Skins (British TV series)

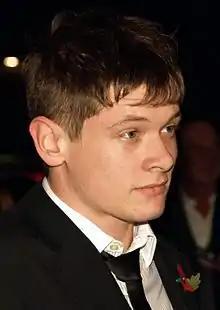
Jack O'Connell, who played James Cook during the second generation

Effy Stonem (Kaya Scodelario), Tony's younger sister, becomes the principal character in the second generation. Effy is pretty, popular, but also quiet and distant, attempting to keep her own troubles hidden. Pandora Moon (Lisa Backwell) is her friend, having appeared for the first time in a second series episode. She is innocent to the sexual and narcotic world in which Effy indulges, but is ready and willing to explore it. Thomas Tomone (Merveille Lukeba) is an immigrant from the Congo, with a morally upright outlook and good-hearted nature, and his storyline sees him becoming romantically involved with Pandora.